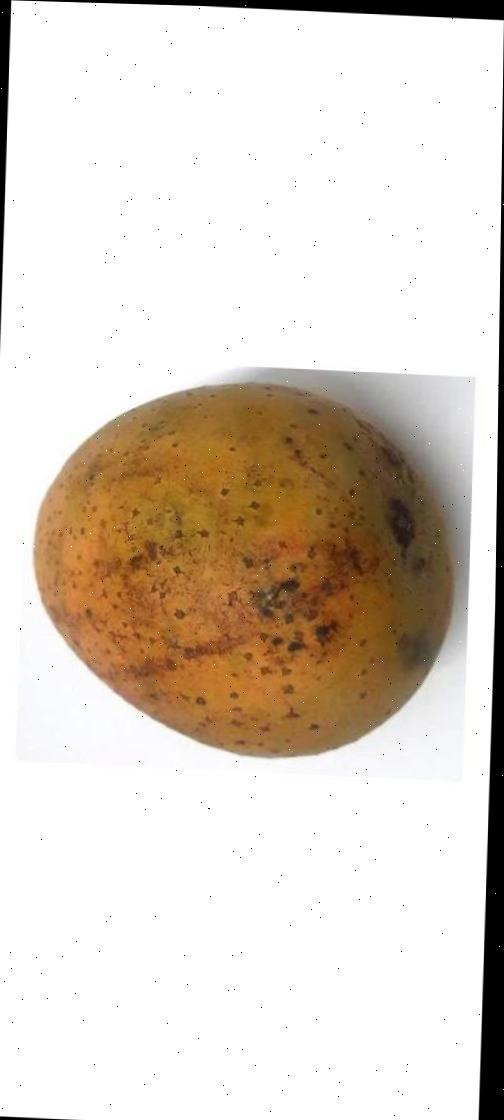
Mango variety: Gourmoti